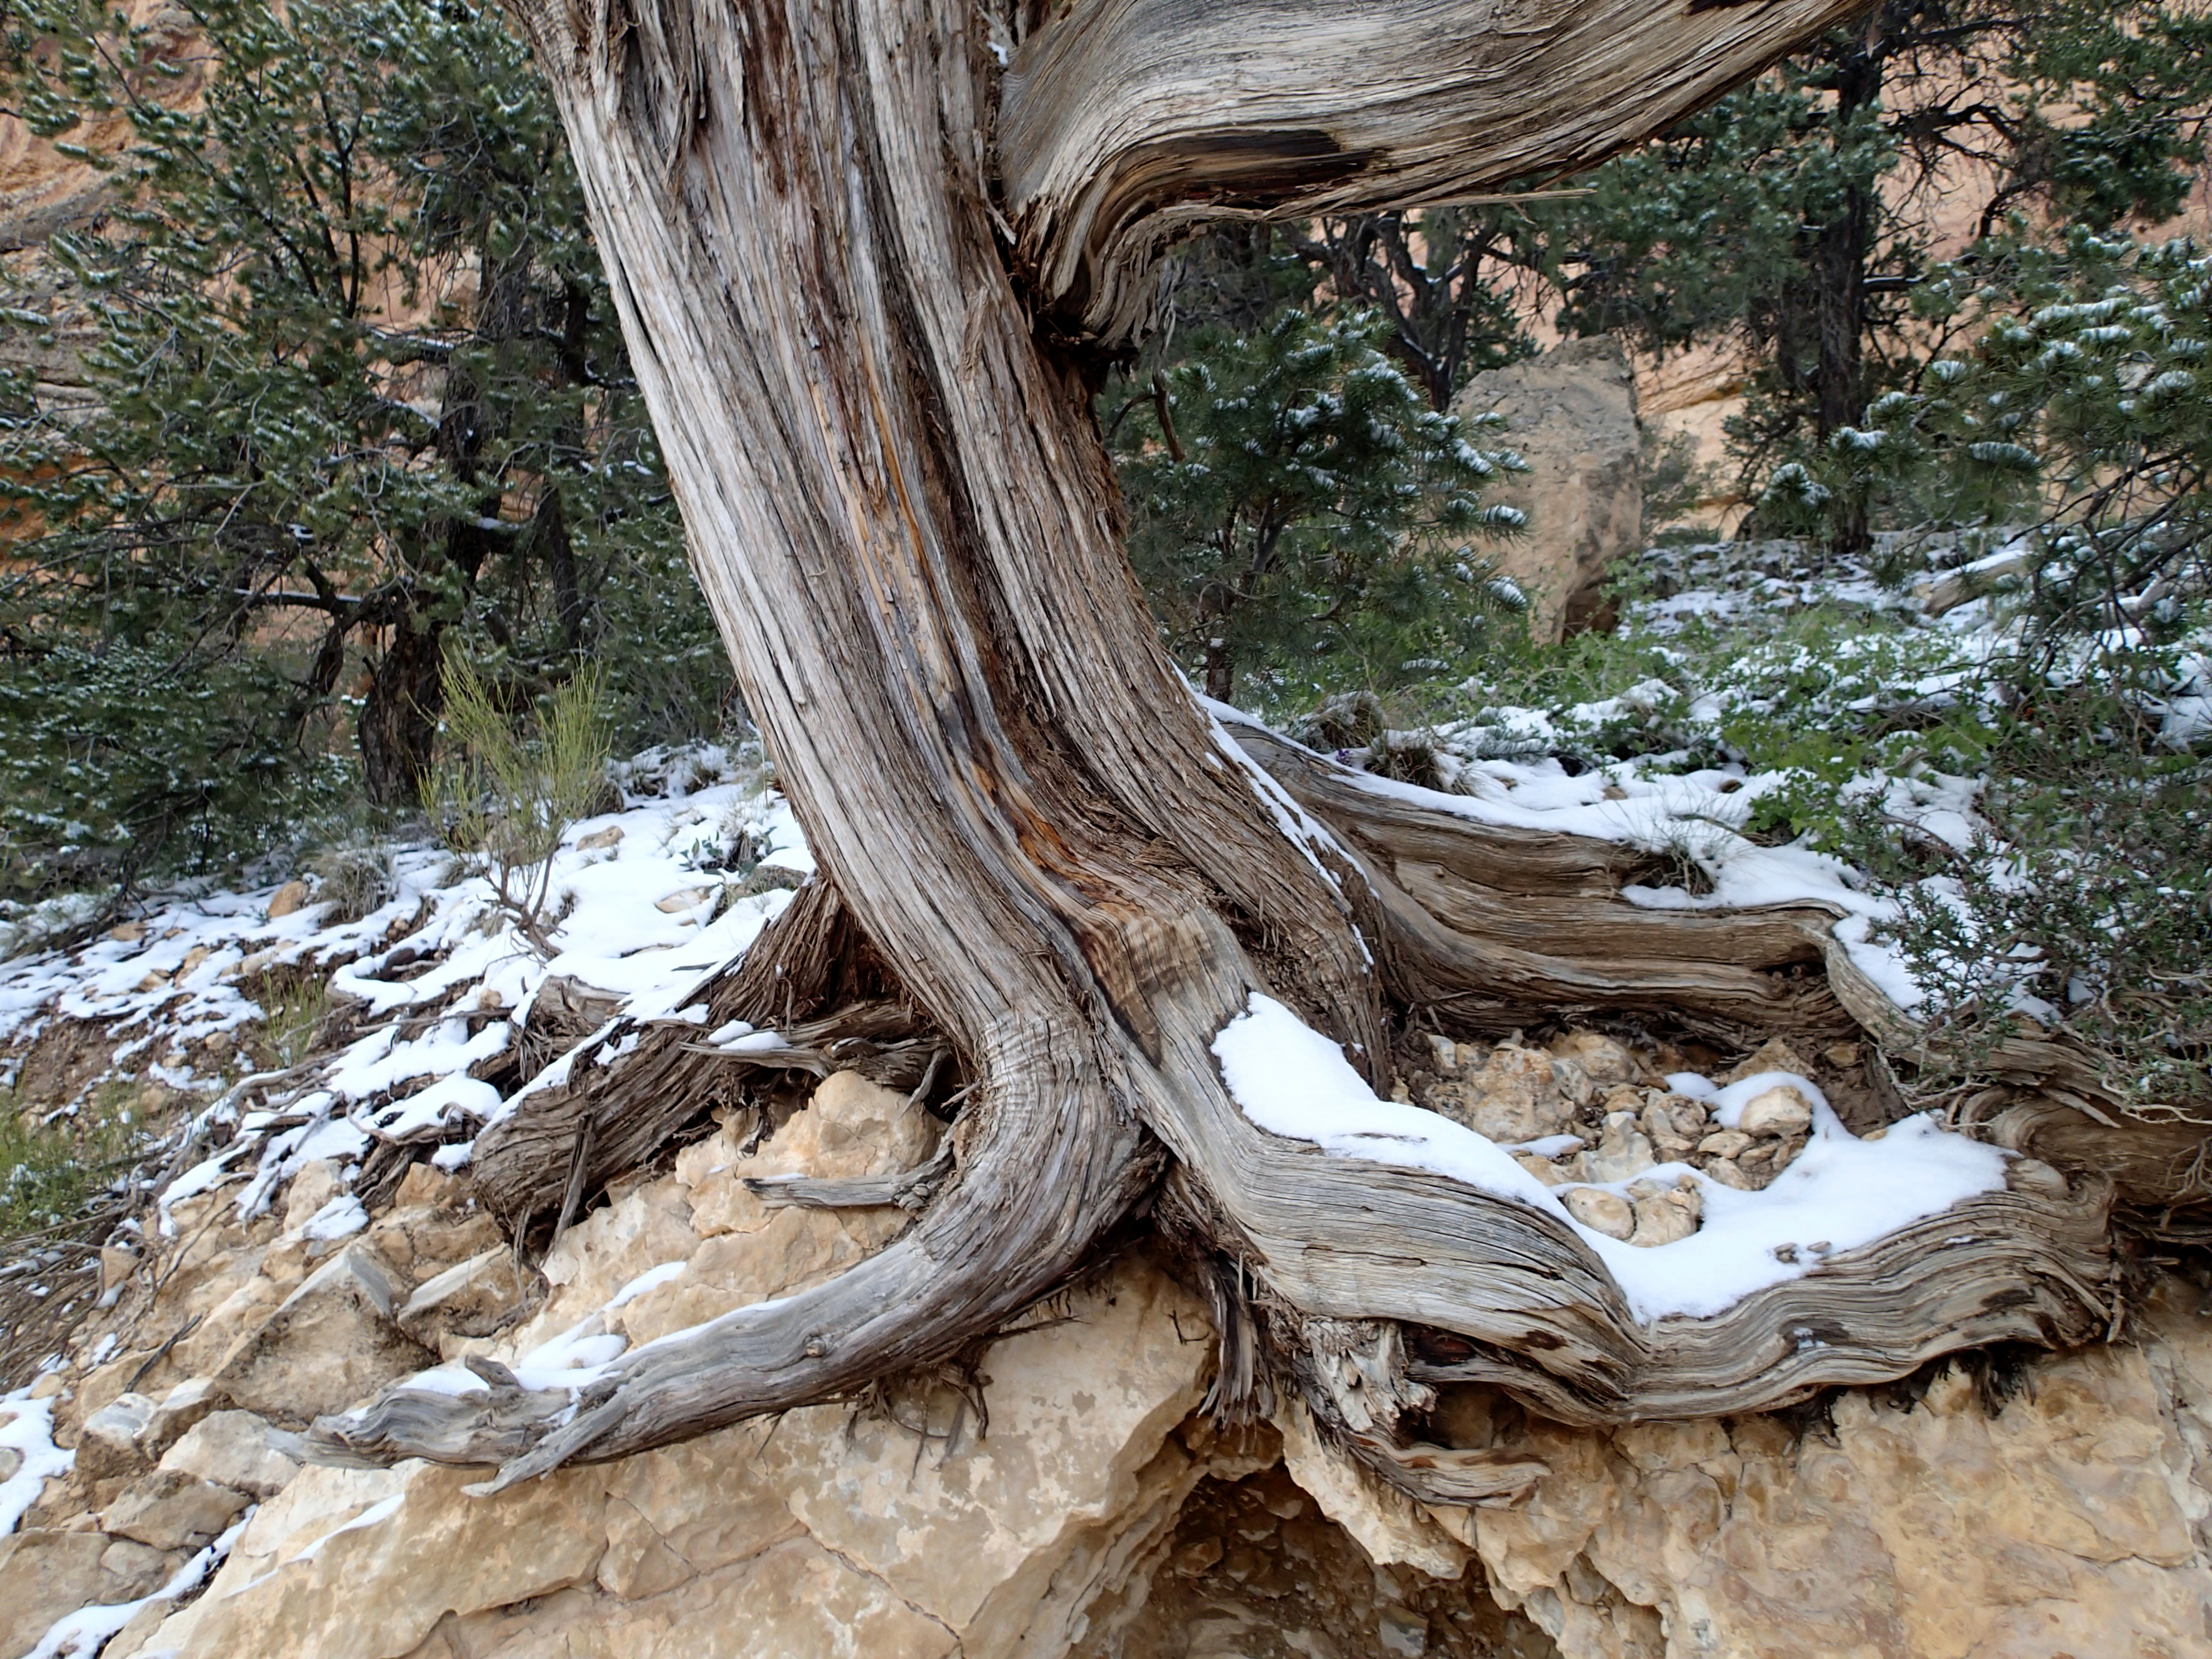
driftwood, tree, nature, forest, rock, wilderness, branch, plant, wood, leaf, trunk, autumn, root, geology, woodland, grandcanyon, natural environment, woody plant